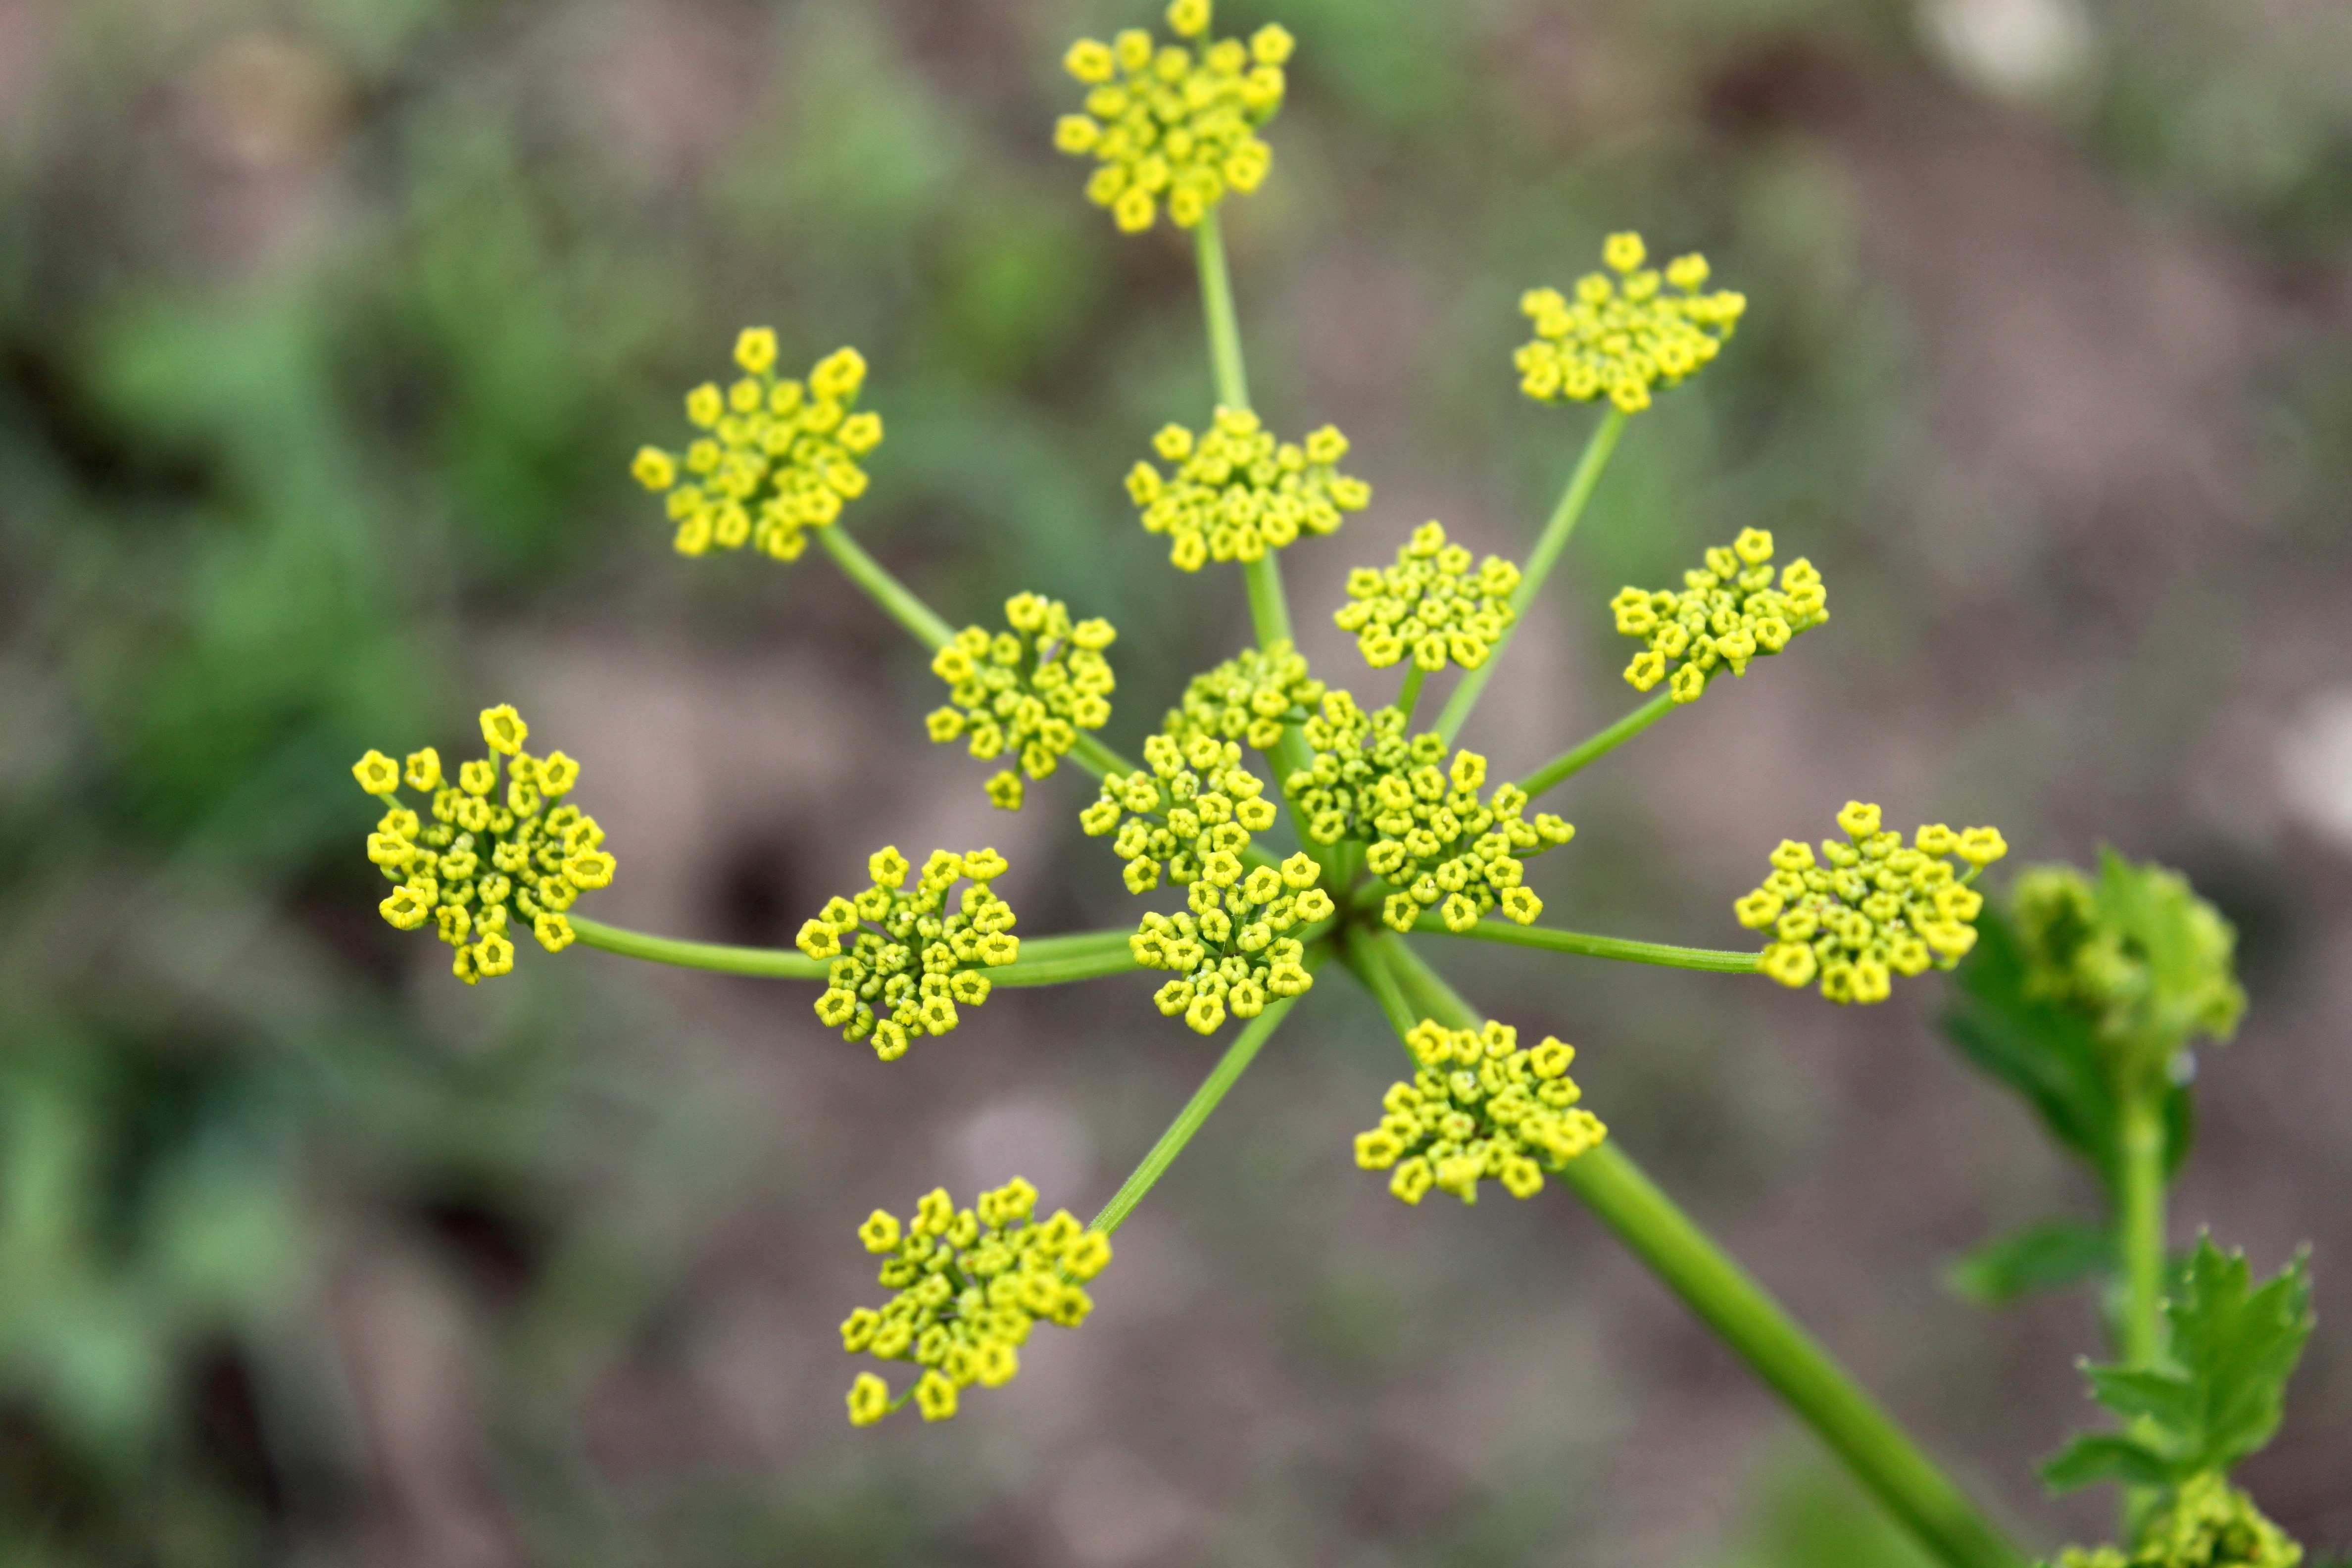
plant, flower, food, herb, produce, vegetable, botany, yellow, garden, flora, rapeseed, plants, wildflower, flowers, close up, leaves, vegetables, shrub, rue, sativa, mustard, brassica, parsnip, macro photography, anthriscus, flowering plant, cow parsley, subshrub, land plant, apiales, mustard plant, parsley family, pastinaca